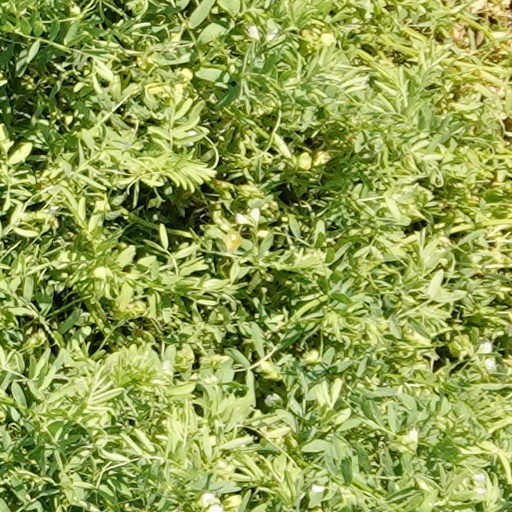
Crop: wheat